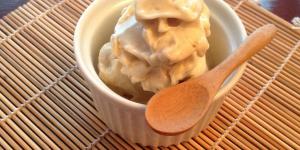
helado de platano